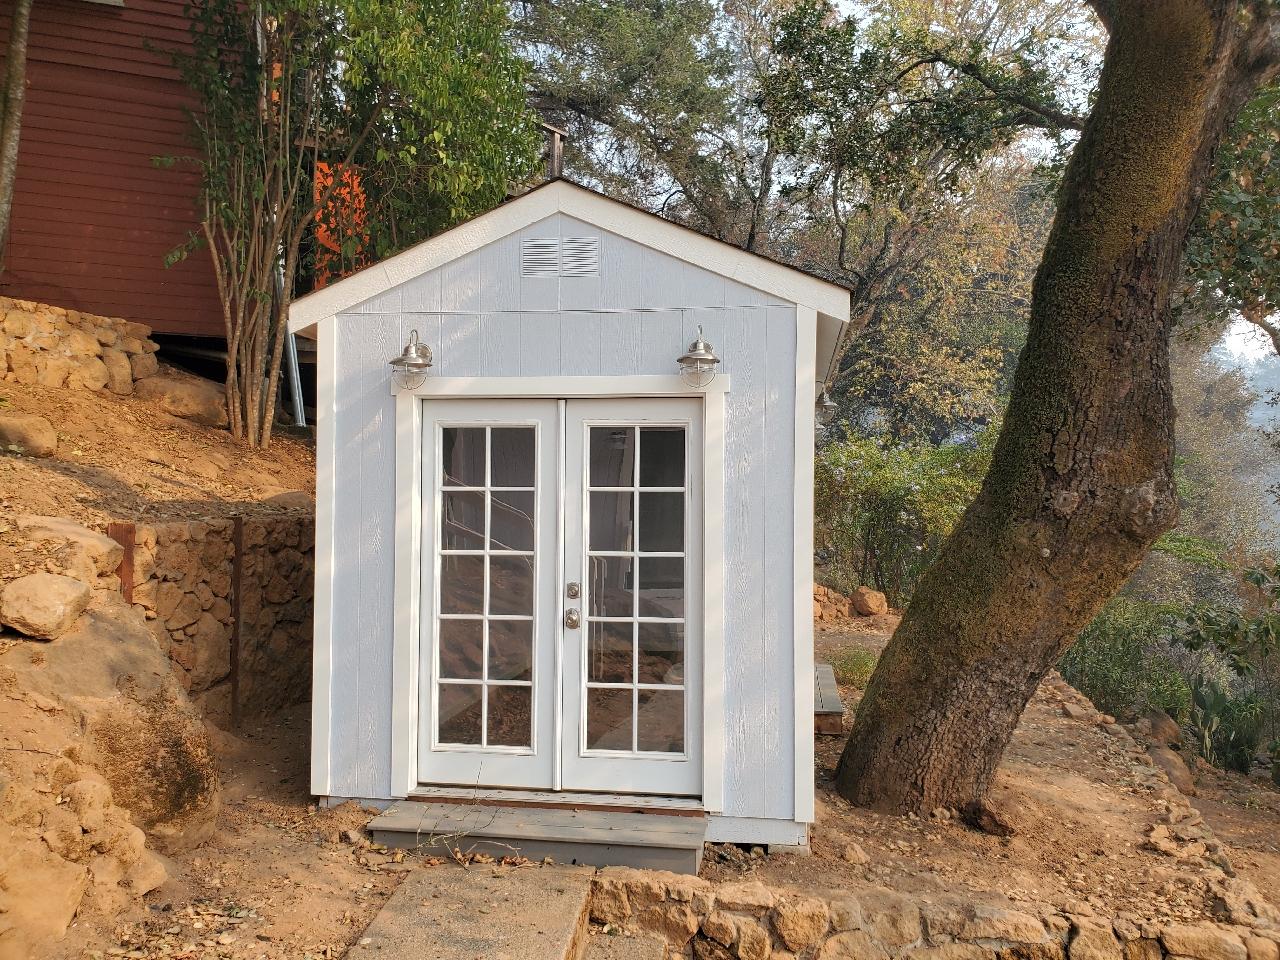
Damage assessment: no_damage